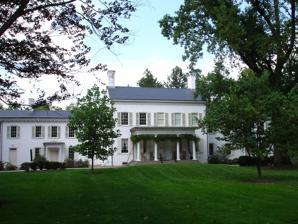
Building: Morven (Princeton, New Jersey)
Country: United States of America
Year built: 1730
United States historic place Morven U.S. National Register of Historic Places U.S. National Historic Landmark U.S. Historic district Contributing property New Jersey Register of Historic Places Morven in 2006 Show map of Mercer County, New Jersey Show map of New Jersey Show map of the United States Location 55 Stockton Street, Princeton, New Jersey , United States Coordinates 40°20′50.97″N 74°40′1.03″W / 40.3474917°N 74.6669528°W / 40.3474917; -74.6669528 Built 1730 Architectural style Georgian Part of Princeton Historic District ( ID75001143 ) NRHP reference No. 71000503 NJRHP No. 1738 Significant dates Added to NRHP January 25, 1971 Designated NHL July 17, 1971 Designated NJRHP September 11, 1970 Morven , known officially as Morven Museum & Garden , is an historic 18th-century house at 55 Stockton Street in Princeton , New Jersey . It served as the governor's mansion for nearly four decades in the 20th century, and has been designated a National Historic Landmark for its association with Richard Stockton (1730-1781), a signer of the United States Declaration of Independence . History In 1701, Richard Stockton was granted 5,500-acre (2,200 ha) by William Penn which included the land where Morven now stands. In the 1750s, his grandson, also named Richard Stockton , had 150 acres (61 ha) on which he built the house that his wife Annis Boudinot Stockton named "Morven", after a mythical Gaelic kingdom in Ireland. Commodore Robert Stockton (1795–1866) later lived in the house that was built on the property. Robert Wood Johnson II , chairman of the company Johnson & Johnson , leased the home after Bayard Stockton died during 1932. The house remained in Stockton family ownership until 1944, when it was purchased by New Jersey Governor Walter E. Edge . The sale was subject to the condition that Morven would be given to the state of New Jersey within two years of Edge's death. Edge transferred ownership of Morven to the state during 1954, several years before he died. Morven served as New Jersey's governor's mansion from 1944 until 1981, when it was donated to the New Jersey Historical Society . In 1982, Drumthwacket was designated as New Jersey Governor's Mansion and converted to the new official residence. Morven underwent research and restoration, and was opened as a museum in 2004. Owners "The Builder" Richard Stockton (c.1665-1709) from 1701 to 1709 Honorable John Stockton (1701-1758) from 1709 to 1758 "The Signer" Richard Stockton (1730–1781) from 1758 to 1781 "The Duke" Richard Stockton (1764-1828) from 1781 to 1828 Commodore Robert Field Stockton (1795–1866) from 1828 to 1866 Major Samuel Witham Stockton (1834-1899) Walter E. Edge from 1944 to 1954 Governor's Mansion from 1954 to 1981 Museum since 1982 Architecture Morven is a 2-1/2 story brick building, with a gabled roof and end chimneys.  Two-story wings extend to either side of the main block.  A Greek Revival porch extends across the center three bays of the main block's five-bay facade.  The interior has an atypical central hall plan.  The staircase, normally in the center hall in these plans, is instead placed crosswise in a rear hall which also provides access to the wings.  To the right of the central hall is the Gold Room, a parlor, while the main dining room is on the left.  The left wing housed servant quarters and the kitchen, while the right wing housed the library and a family room.  The interior styling is consistent with late 18th and early 19th century architectural fashions. See also National Register of Historic Places listings in Mercer County, New Jersey Westland Mansion , patterned after Morven References